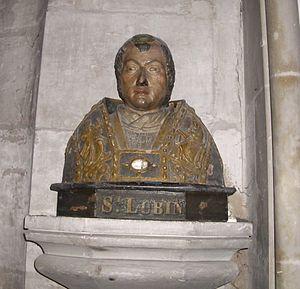
Buste de Saint Lubin dans l'église N-D de Louviers
Saint Lubin de Chartres, évêque de Chartres du milieu du VIᵉ siècle, mort vers 557. Il participa au cinquième concile d'Orléans et au deuxième concile de Paris. Son culte s'étendit rapidement. Au début du XIIIᵉ siècle, l'Église de Chartres l'honore à l'égal d'un fondateur et en fait le modèle des évêques en lui consacrant une verrière célèbre dans le bas-côté nord de la cathédrale.